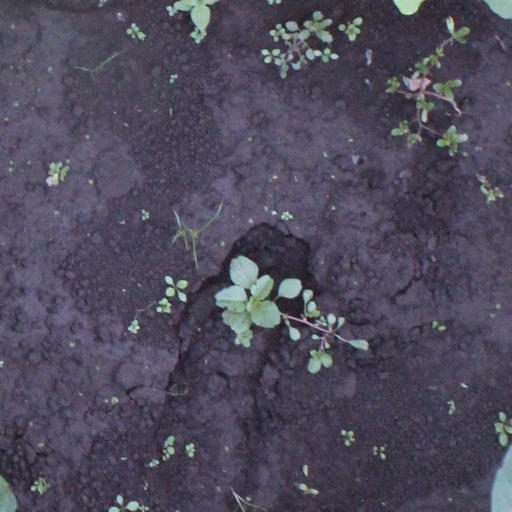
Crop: soybean